Los Angeles Kings

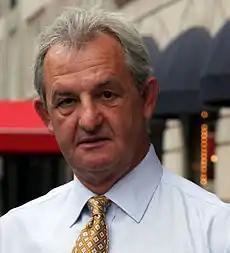
Darryl Sutter was the head coach of the Kings from 2011 to 2017.

At the start of the 2015–16 season, the Kings were expected to make the playoffs. They entered the playoffs as the fifth seed in their conference and second seed in their division. They faced the San Jose Sharks, but lost to them in five games. On June 16, 2016, the Kings named Anze Kopitar the 14th captain in team history, replacing Dustin Brown, who had led the team for the past eight seasons.